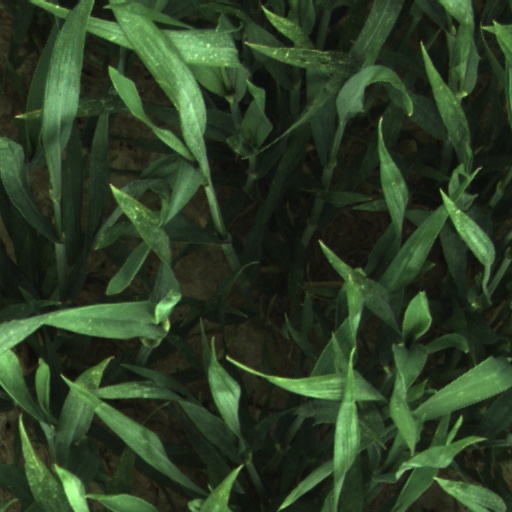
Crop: wheat